Chaharbagh School

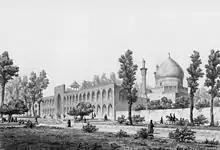
19th century drawing of the school by French architect Pascal Coste

Chahār Bāgh School or the Chahār Bāgh Madrasa, also known as Madrasa Madar-i Shah, is a 17-18th century cultural complex in Isfahan, Iran. The compound was built during the reign of Soltan Hoseyn, a Safavid shah, to serve as a theological and clerical school.